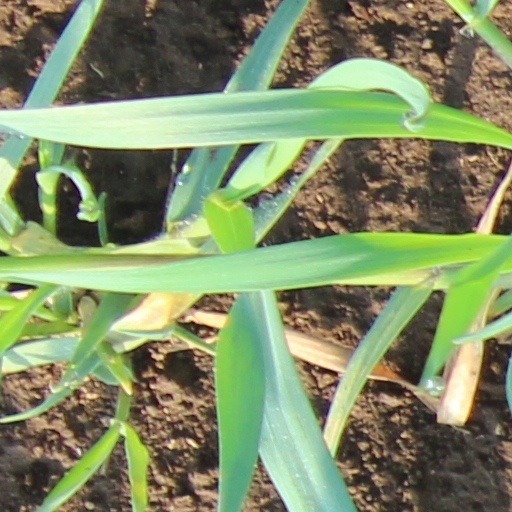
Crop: wheat